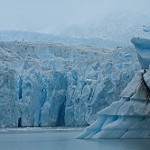
Label: glacier